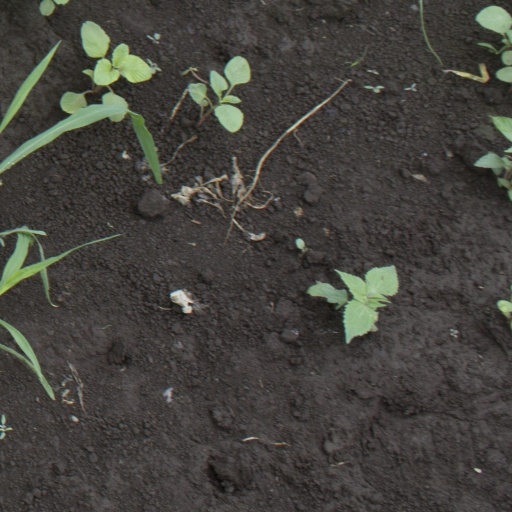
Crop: soybean